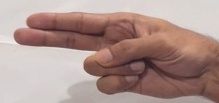
ASL sign: H